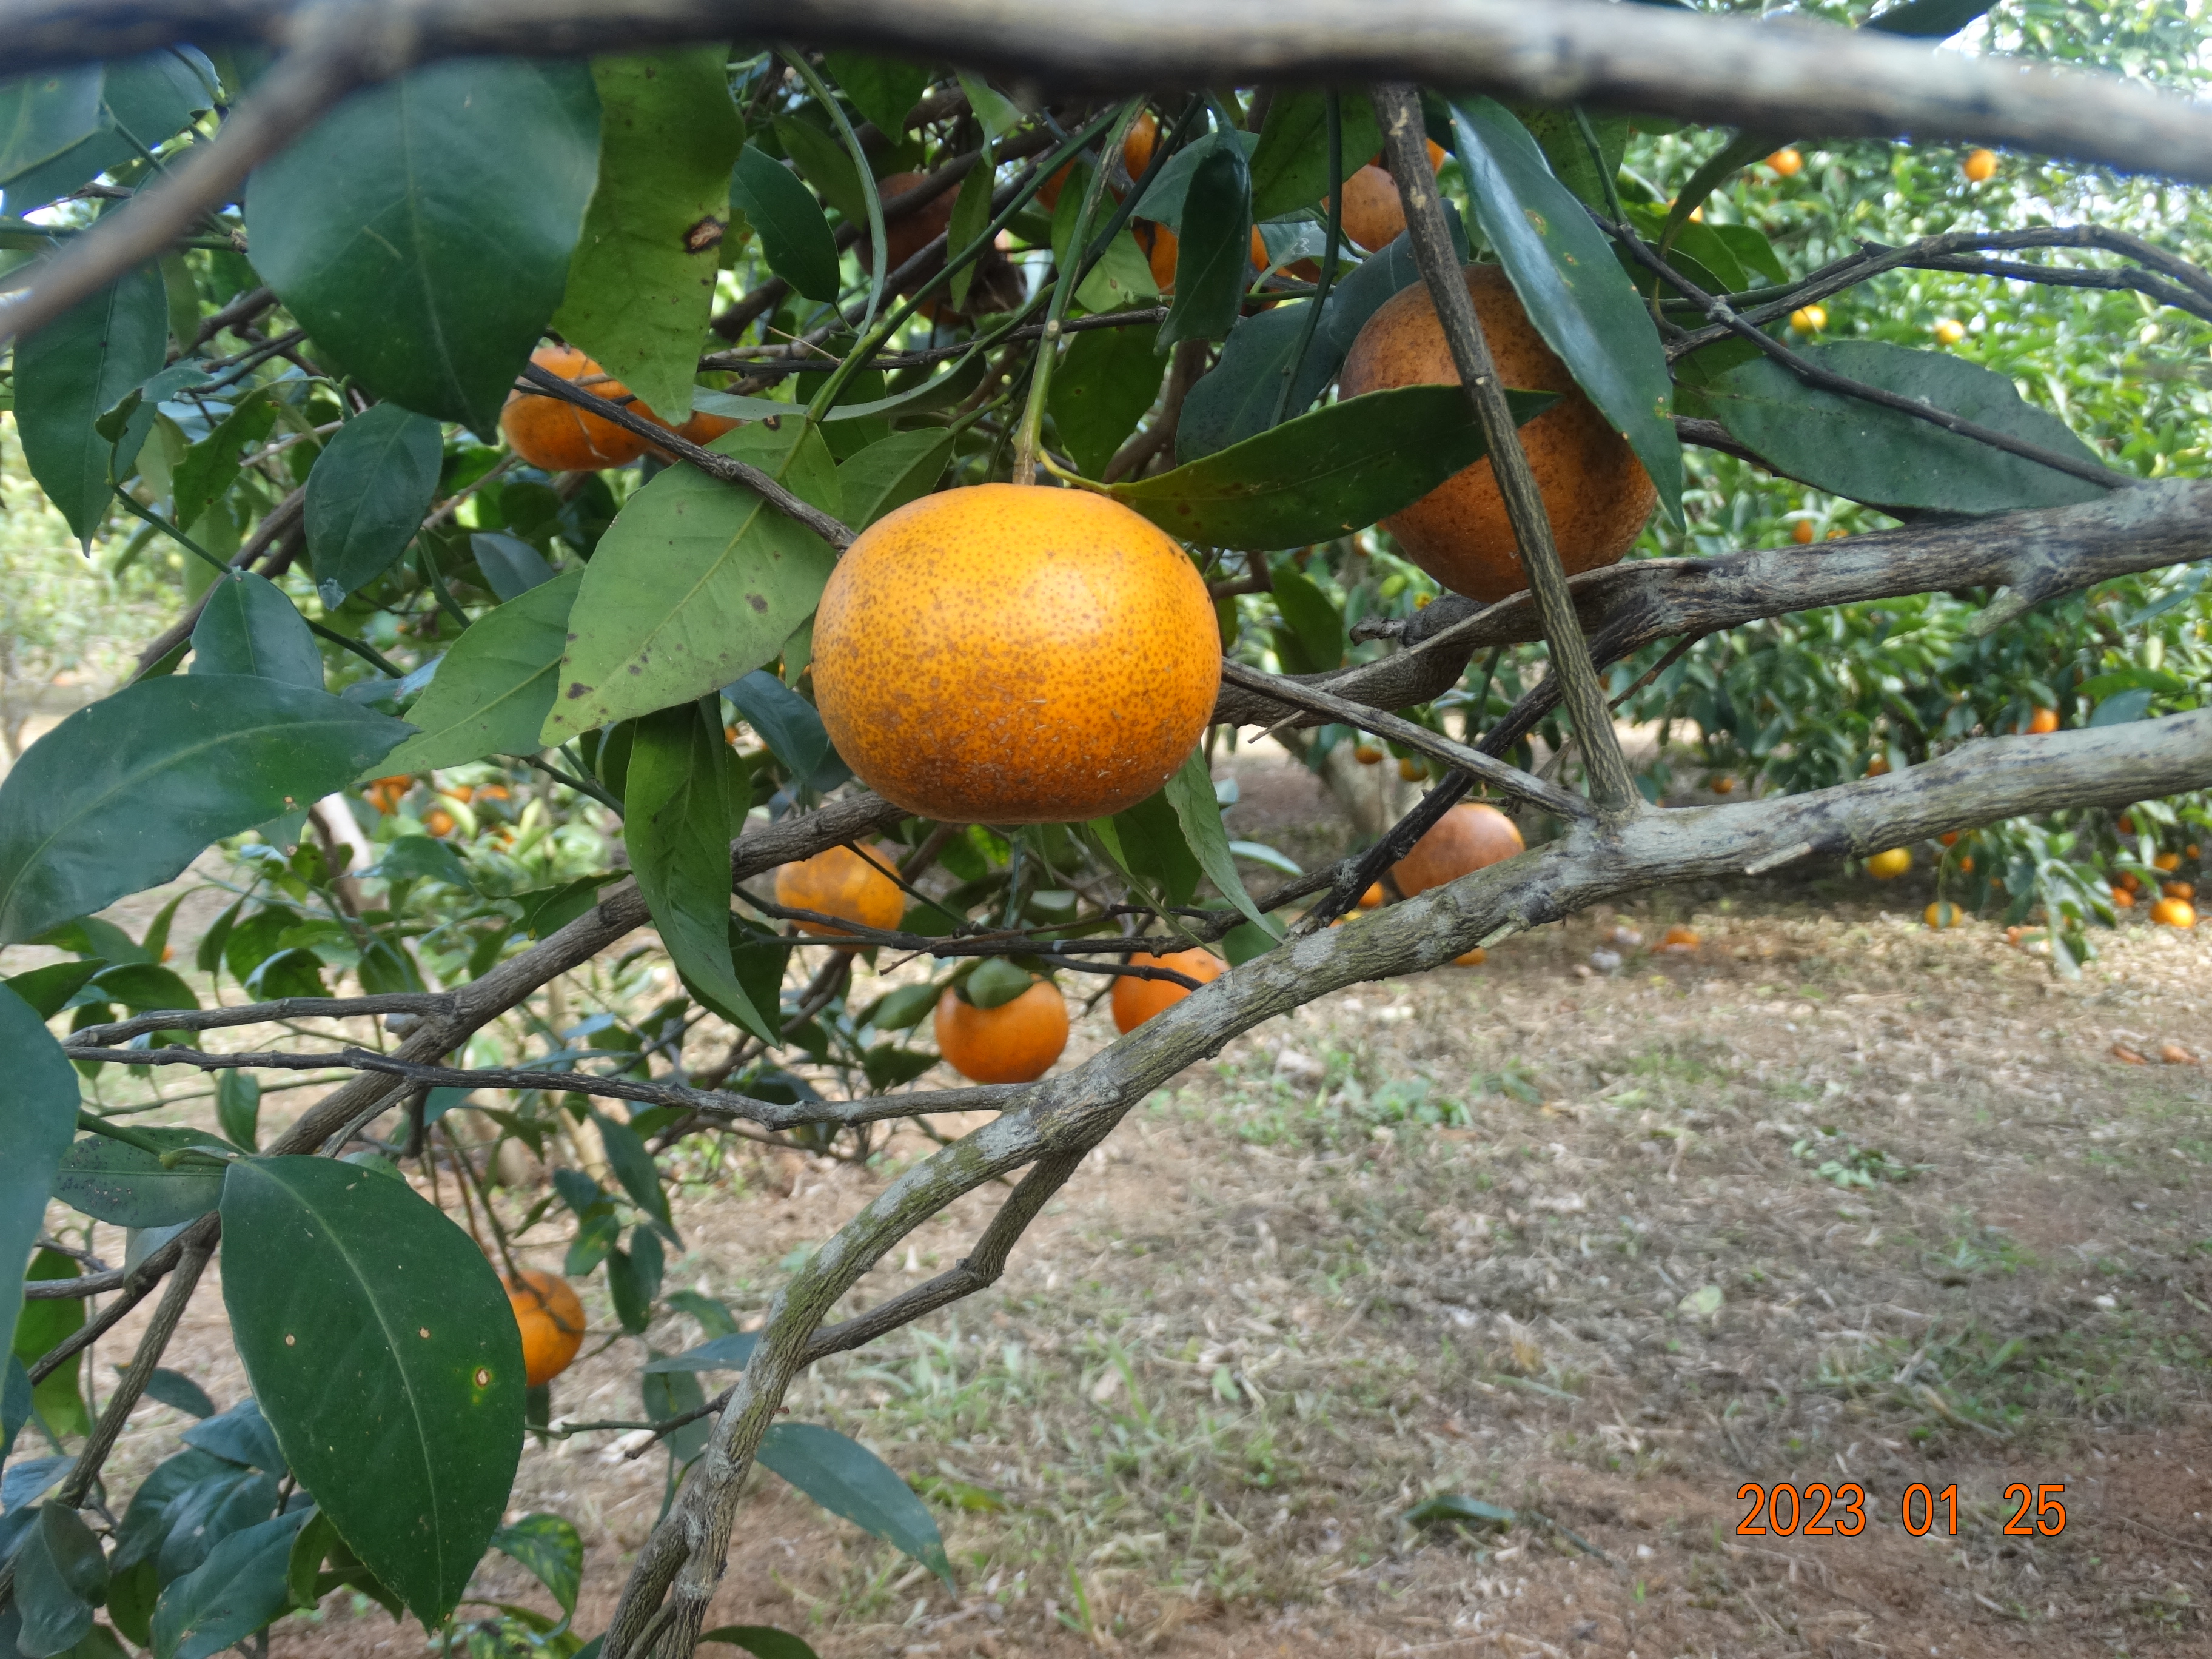
Citrus fruit variety: tangerine